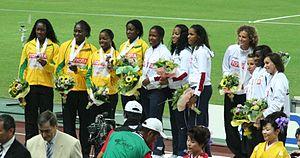
Kim Gevaert est une athlète belge, spécialiste du sprint. Elle est championne olympique du relais 4 × 100 m en 2008 à Pékin et double championne d'Europe en 100 et 200 mètres en 2006 à Göteborg. Elle commence l'athlétisme à l'âge de 15 ans et établit plusieurs records chez les juniors. Passée professionnelle en 1998, parallèment à ses études de logopédie, elle bat le record national du 100 m et remporte ensuite sa première médaille d'or lors de l'Universiade d'été de 1999. Blessée, elle doit renoncer aux Jeux olympiques d'été de 2000 mais remporte deux nouveaux titres nationaux et une médaille d'argent lors de l'Universiade d'été l'année suivante, recevant son premier Spike d'or fin 2001.
L'équipe de Belgique féminine de relais 4 × 100 mètres représente la Belgique dans le relais 4 × 100 mètres féminin lors des compétitions d'athlétisme. Elle obtient sa première médaille dans une compétition d'envergure lors des Championnats du monde d'athlétisme en 2007. Initialement médaillée d'argent lors des Jeux olympiques de 2008, elle devient championne olympique de ces jeux huit ans plus tard après disqualification de l'équipe féminine russe pour dopage.